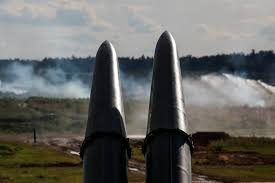
Label: Iskander